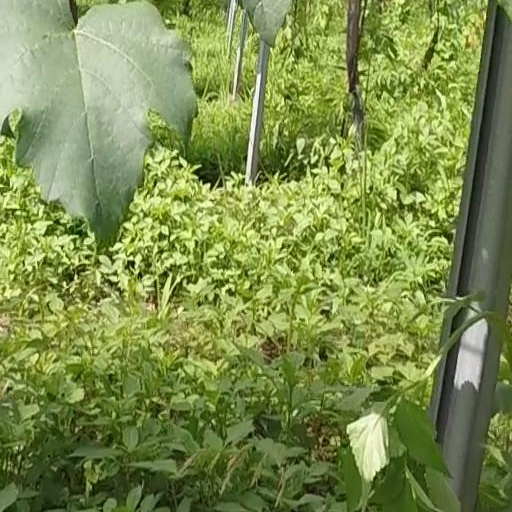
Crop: grape